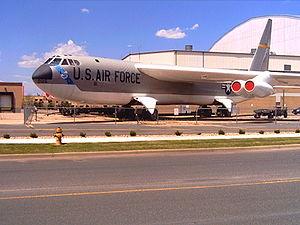
Le Boeing B-52 Stratofortress est un bombardier stratégique subsonique à réaction et à long rayon d'action mis en service en 1955 dans l'United States Air Force. La société Boeing, qui l'a conçu et construit, participe encore à sa maintenance et à son amélioration. Il peut transporter jusqu'à 31 500 kg de munitions air-sol et parcourir plus de 14 000 km sans ravitaillement. En 2017, l'USAF maintient 76 appareils en service.